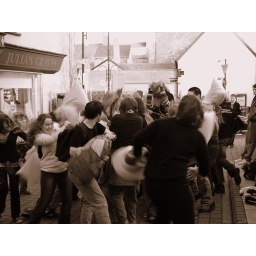
A spontaneous pillow fight at the clock tower in town.